Mirosław Grabarczyk

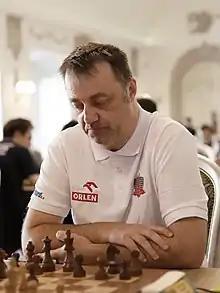
Grabarczyk in 2021

Mirosław Grabarczyk (born 3 January 1971) is a Polish chess grandmaster.